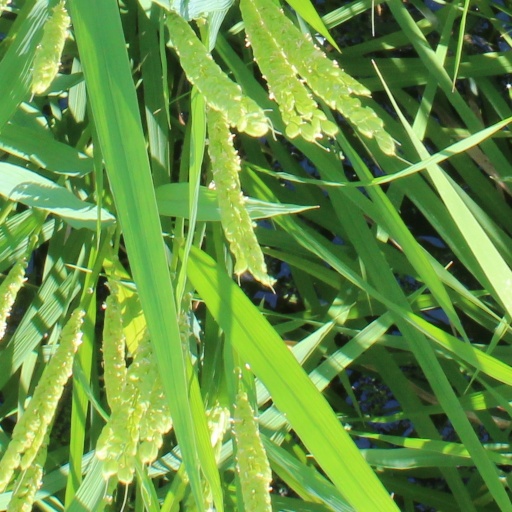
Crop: rice